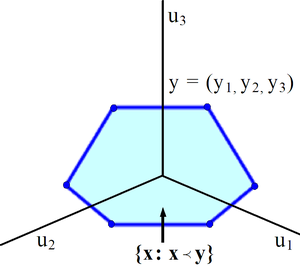
En mathématiques, on désigne par majorisation un certain préordre sur les éléments de l'espace vectoriel de dimension d sur les nombres réels. Ce préordre a de nombreuses applications dans diverses branches des mathématiques.